1956 Honduran coup d'état

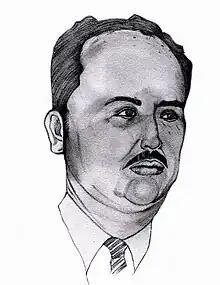
Oswaldo Lopez Arellano was a Colonel in the Air Force who pressured Rodríguez to resign as leader of the military junta. He later became a major political figure and eventually president in the 1963 Coup, replacing Villeda Morales.

Lozano declared that he would form a national government with cabinet members taken from all major parties and received pledges of support from all three candidates in the 1954 election. However, as self-declared president, Lozano went on to create his own party; the Party of National Unity ("Partido de Unidad Nacional", PUN), and forced Villeda Morales into political exile. His popularity continued to decline in the wake of Honduras's labor rights movement due to its lack of reforms and the government's inability to force the fruit companies to apply the terms of the collective agreement that ended the 1954 strike. Lozano creating his own party, the PUN, clearly asserted his ambitions to replace the traditional parties with one that he controlled and could use to prolong his power. He reduced the Council of State to a consultative body, and postponed elections. The activities of other parties were limited and by August 1956 Lozano had forced Villeda Morales and other Liberal leaders into political exile.